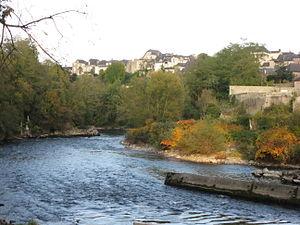
Confluent des gaves d'Aspe et d'Ossau pour former le gave d'Oloron (Pyrénées).
Le gave d'Ossau est une rivière pyrénéenne du département des Pyrénées-Atlantiques, en France. Il arrose la vallée d'Ossau, qui est l'une des trois vallées du Haut-Béarn.